Morus alba

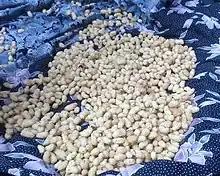
Iranian fruits

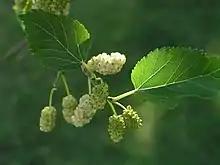
Leaves and fruit

The tree can grow to tall. It is generally a short-lived tree with a lifespan comparable to that of humans, although there are some specimens known to be more than 250 years old. Generally, the trees are deciduous in temperate regions, but trees grown in tropical regions may be evergreen. On young, vigorous shoots, the leaves may be up to long, and deeply and intricately lobed, with the lobes rounded. On mature trees, the leaves are generally long, unlobed, cordate at the base and rounded to acuminate at the tip, and serrated on the margins.